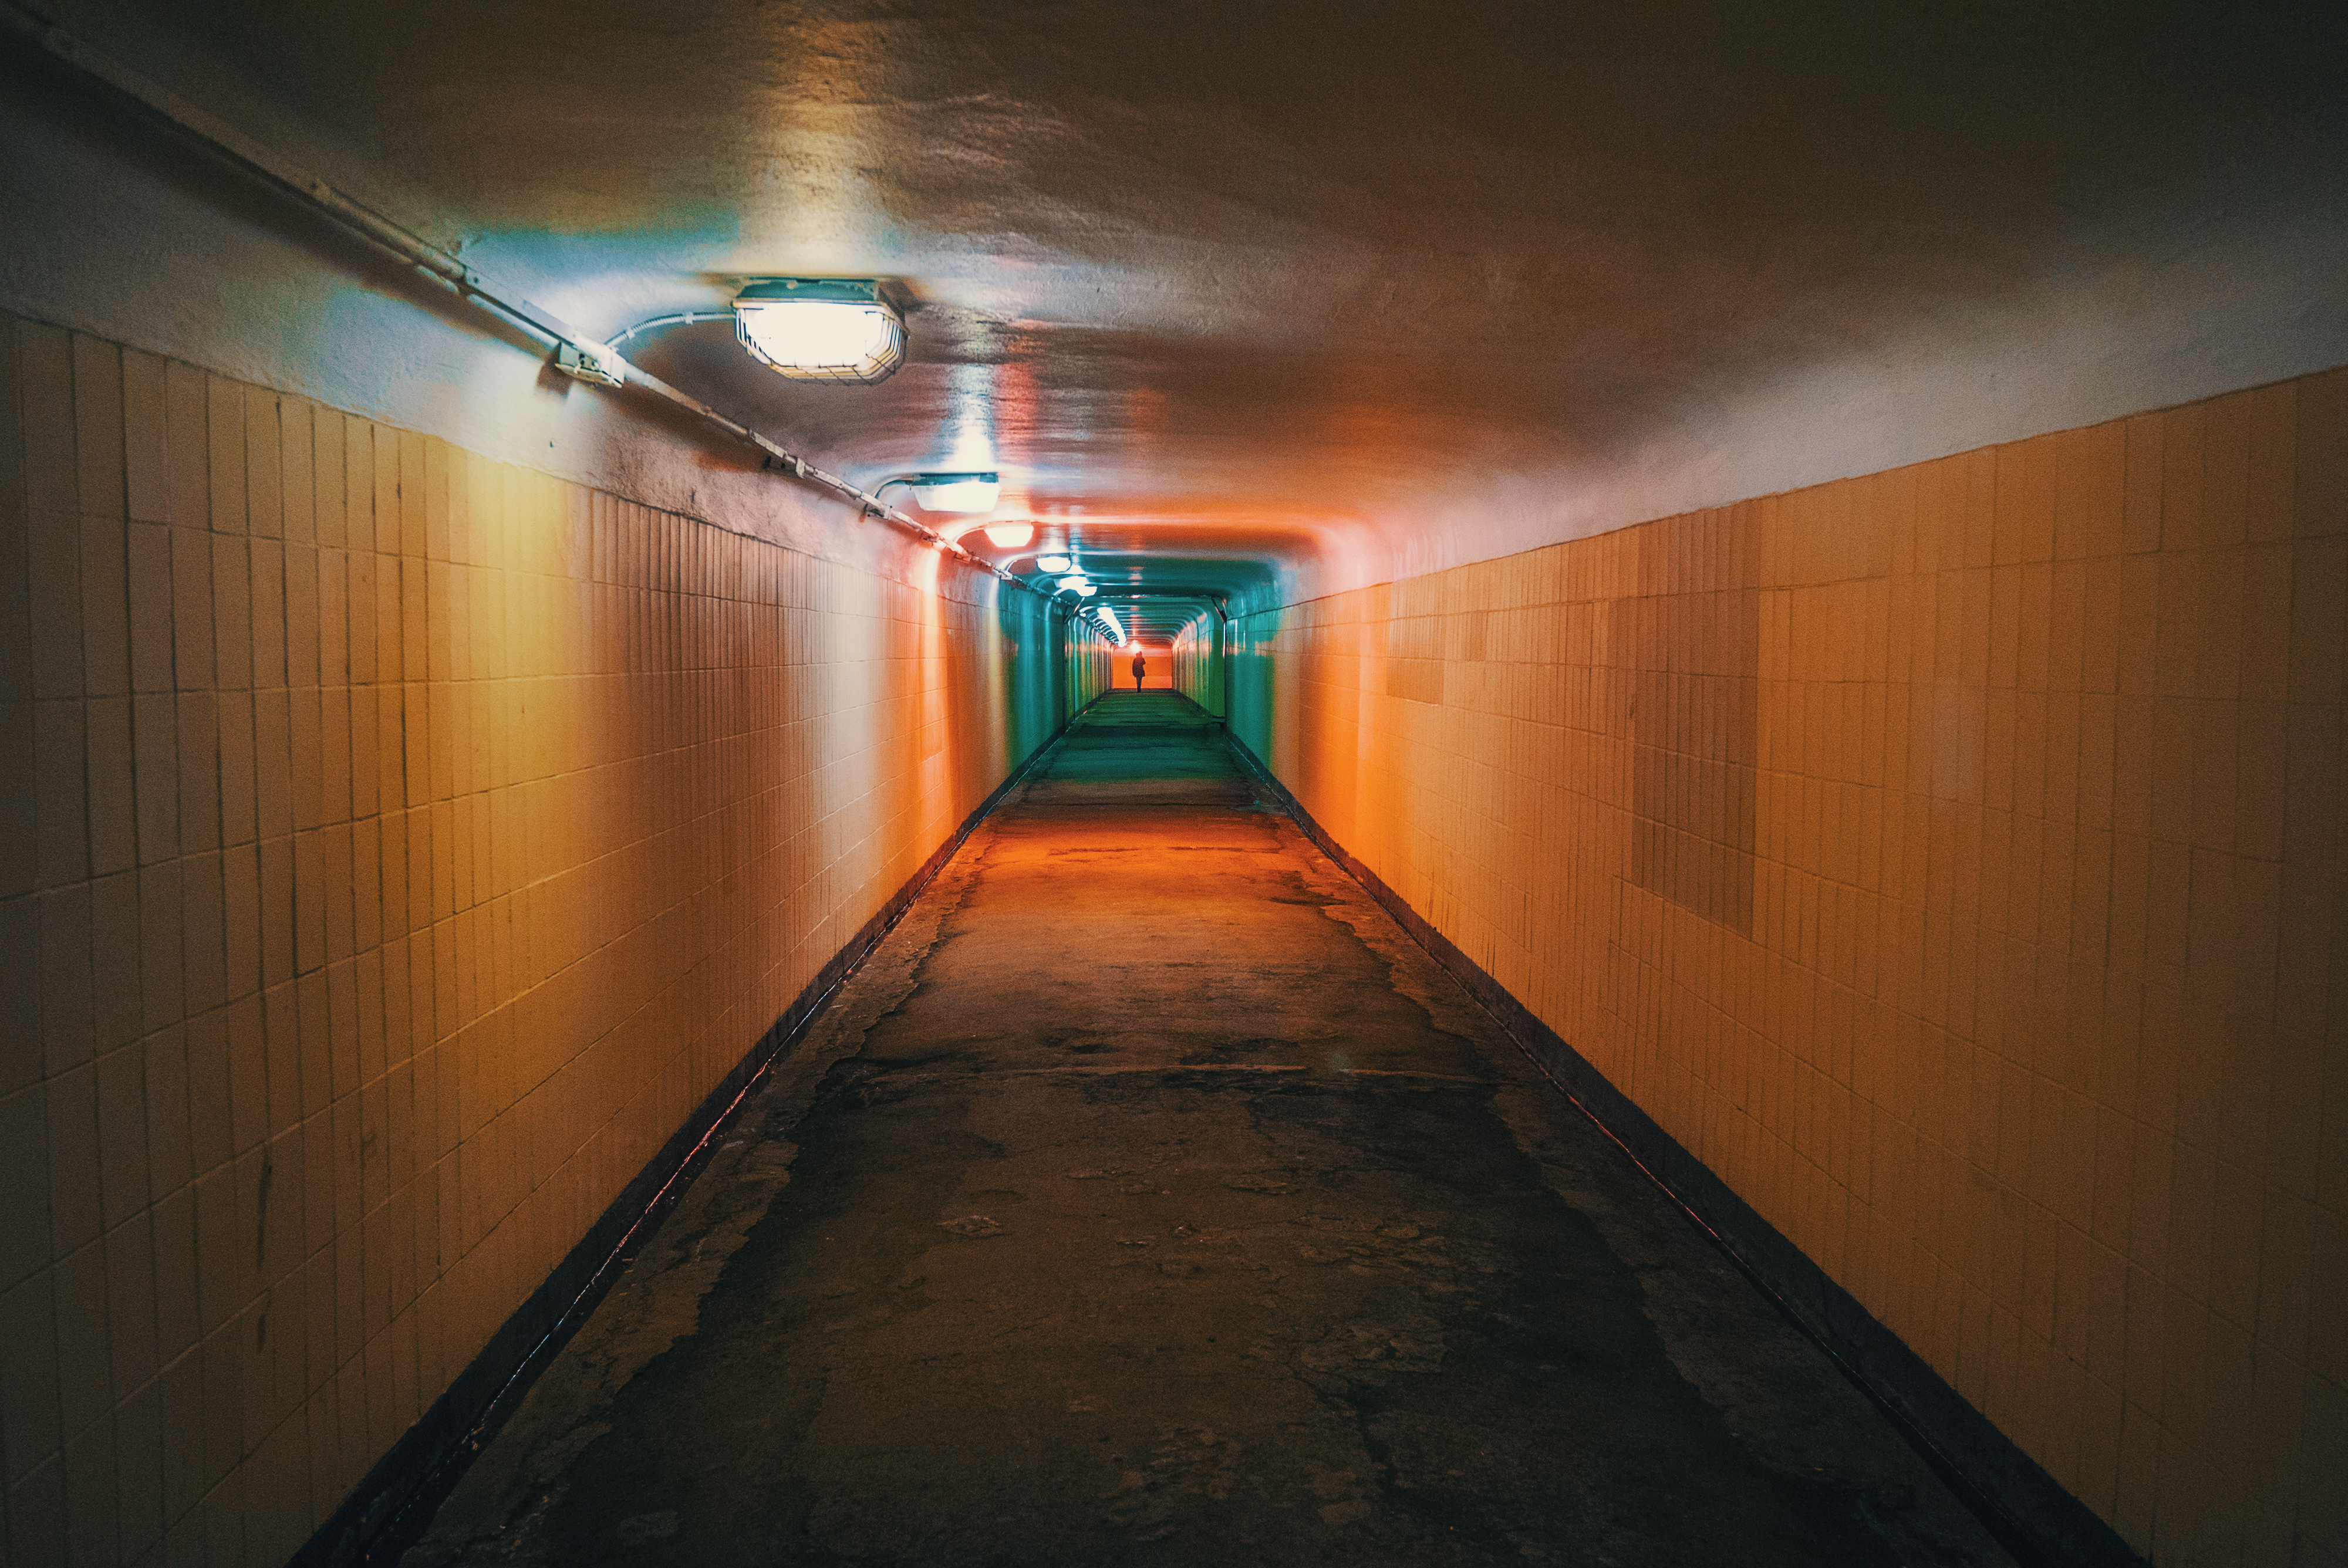
images, amber, sky, orange, road surface, electricity, tunnel, road, Tints and shades, wood, symmetry, flooring, brick, concrete, space, city, ceiling, darkness, art, composite material, electric blue, walkway, subway, shadow, alley, light fixture, automotive lighting, night, asphalt, street, room, transport, brickwork